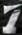
Number: 7